Battle of Sambat

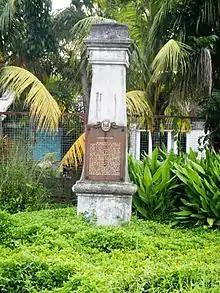
Site of the battle of Sambat

The revolt ended the chances of the Katipuneros initiating further hostilities against the Spaniards, reducing their war to one of attrition and hit-and-run attacks. This was the case for most of the revolution at this point in time, save for the revolution in Cavite which saw the entire province liberated. Cavite was seen by many Tagalogs as a refuge from the suffocating martial law of their home provinces. The persecuted Lagunenos civilian and partisan, began travelling in droves, in a massive exodus towards independent Cavite, bringing with them their town bands, patron saints and banners. The relative quiet of hostilities helped these people travel easier towards Cavite in what was to be called ""Ang Panahon ng Tagalog"" or the Tagalog Age. However, with the Spaniards executing Jose Rizal in Manila on December 30, 1896, the revolt soon flared up once more.